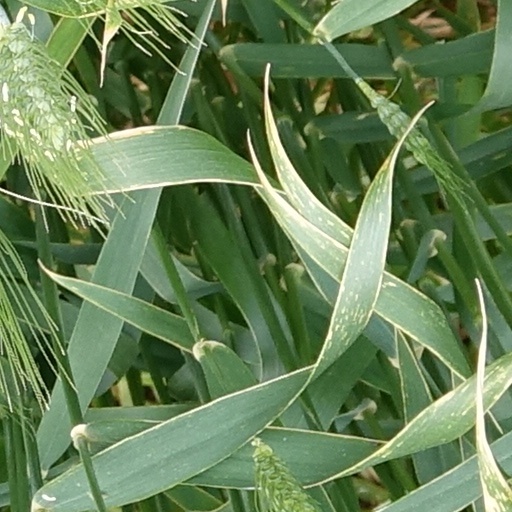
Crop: wheat